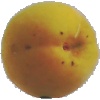
Label: Peach 2